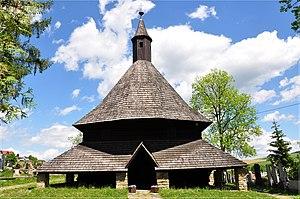
L'église de Tous-les-Saints est une église catholique romaine située dans la ville de Tvrdošín.
Tvrdošín est une ville de la région de Žilina en Slovaquie, dans la région historique d'Orava.
Les Églises en bois de la partie slovaque de la zone des Carpates sont un ensemble de huit monuments culturels inscrit à la liste du patrimoine mondial en Slovaquie. De telles églises en bois, matériau localement abondant, sont en fait typiques de la chaîne des Carpates non seulement en Slovaquie mais aussi en Pologne, Ukraine et Roumanie, et ont également été inscrites, mais en ordre dispersé, au patrimoine mondial de l'UNESCO, en 1999 en Roumanie, en 2003 en Pologne et en 2013 en Ukraine et Pologne orientale.